JTG

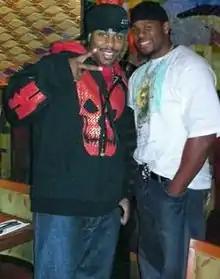
Cryme Tyme at a WWE event in Ohio

In 2006, the tag team was promoted from OVW to the Raw brand under the name "Cryme Tyme", with Paul changing his name to JTG. On September 4, 2006, a series of vignettes began airing on "Raw", hyping the debut of Cryme Tyme. On the October 16, 2006 episode of "Raw", Cryme Tyme debuted and defeated two members of the then named World Tag Team Champions, The Spirit Squad (Mikey and Johnny), in a non-title match. In November 2006, at the Cyber Sunday pay-per-view, Cryme Tyme defeated Lance Cade and Trevor Murdoch, Charlie Haas, Viscera, and The Highlanders in a Texas tornado tag team match (as voted by the fans). As part of their gimmick, Cryme Tyme regularly stole items belonging to other wrestlers and on-air personalities, and sold them to fans. They were also selling false entry numbers at the Royal Rumble. A few months later at the New Year's Revolution pay-per-view, Cryme Tyme won a tag team turmoil match against The Highlanders, World's Greatest Tag Team, Cade and Murdoch, and "Hacksaw" Jim Duggan and Super Crazy, earning them a shot at the World Tag Team Championships. They then competed mainly on "Heat" for the next few months, although they made a backstage appearance at WrestleMania 23. They also took part in the tag team battle royal on April 2.